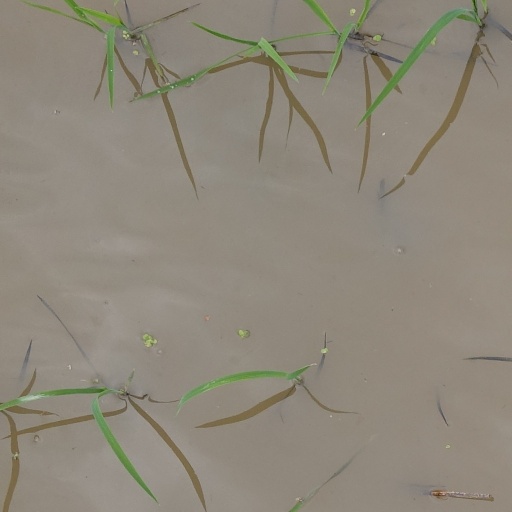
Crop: rice